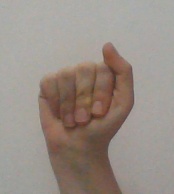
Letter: saad